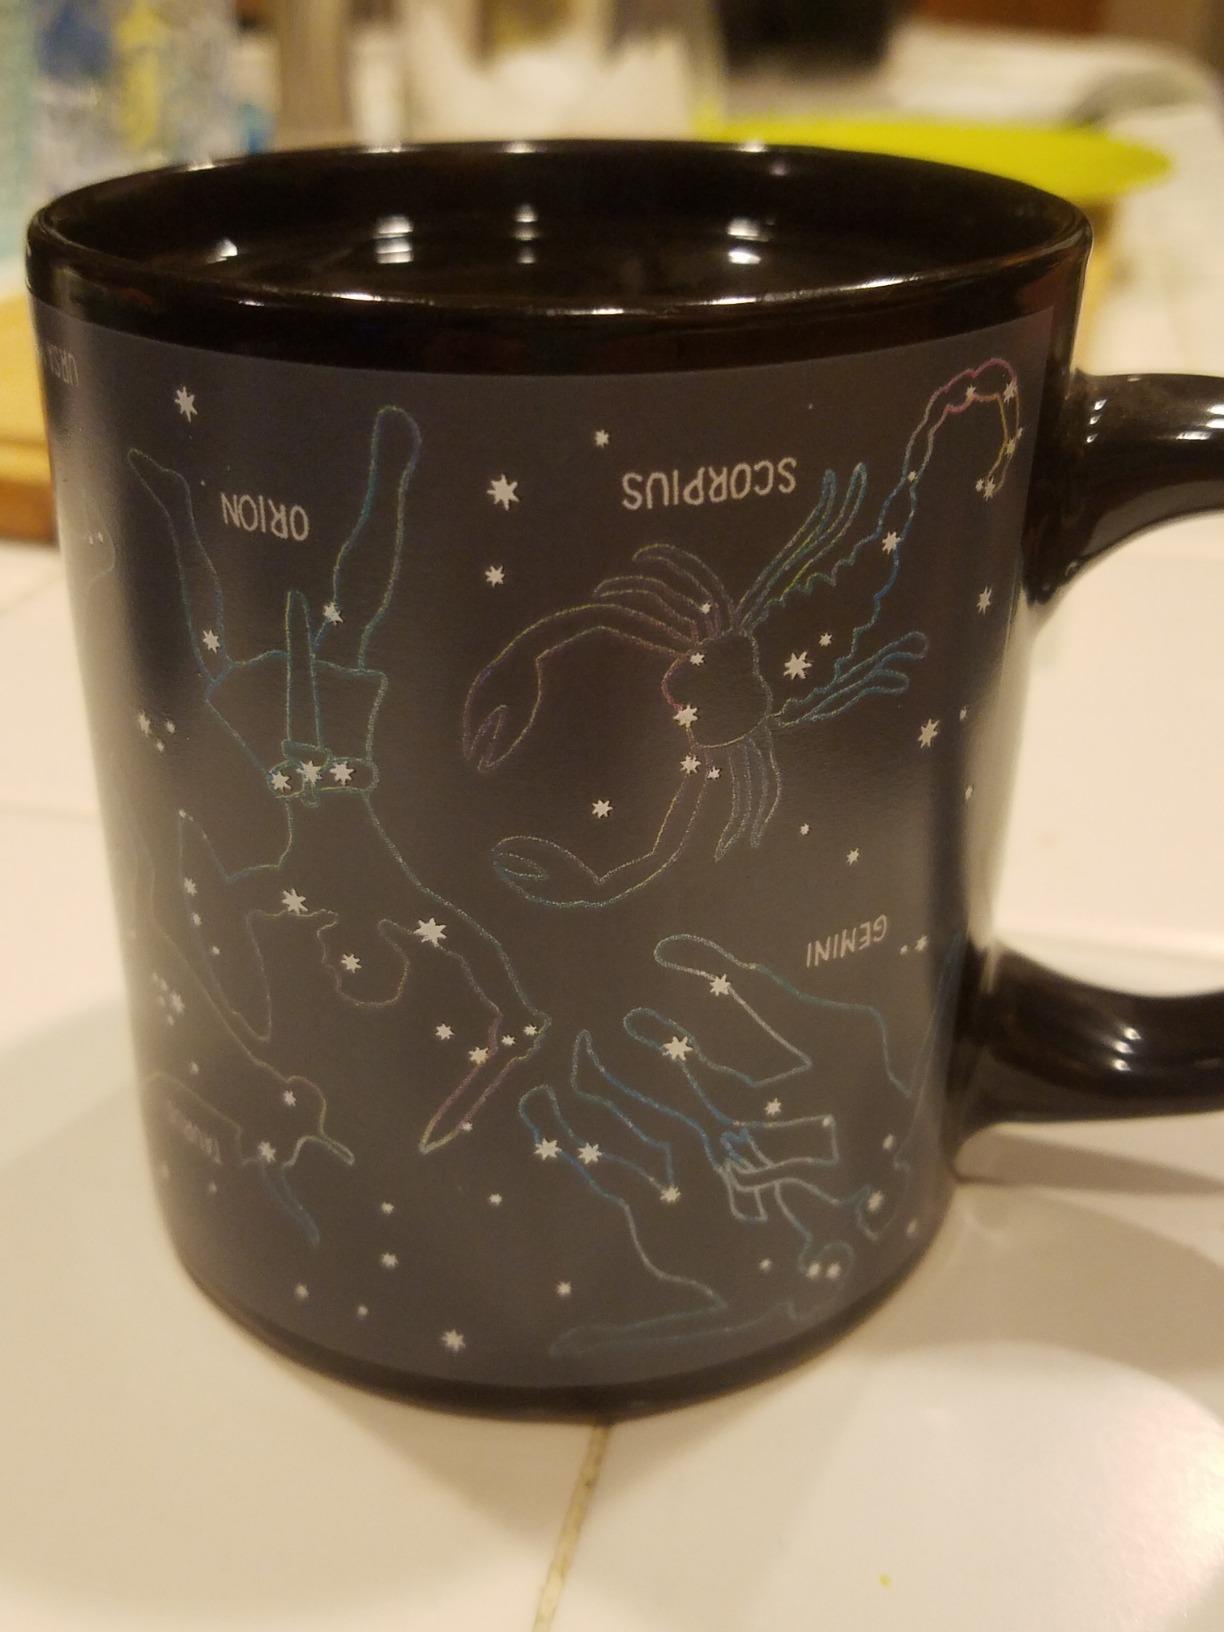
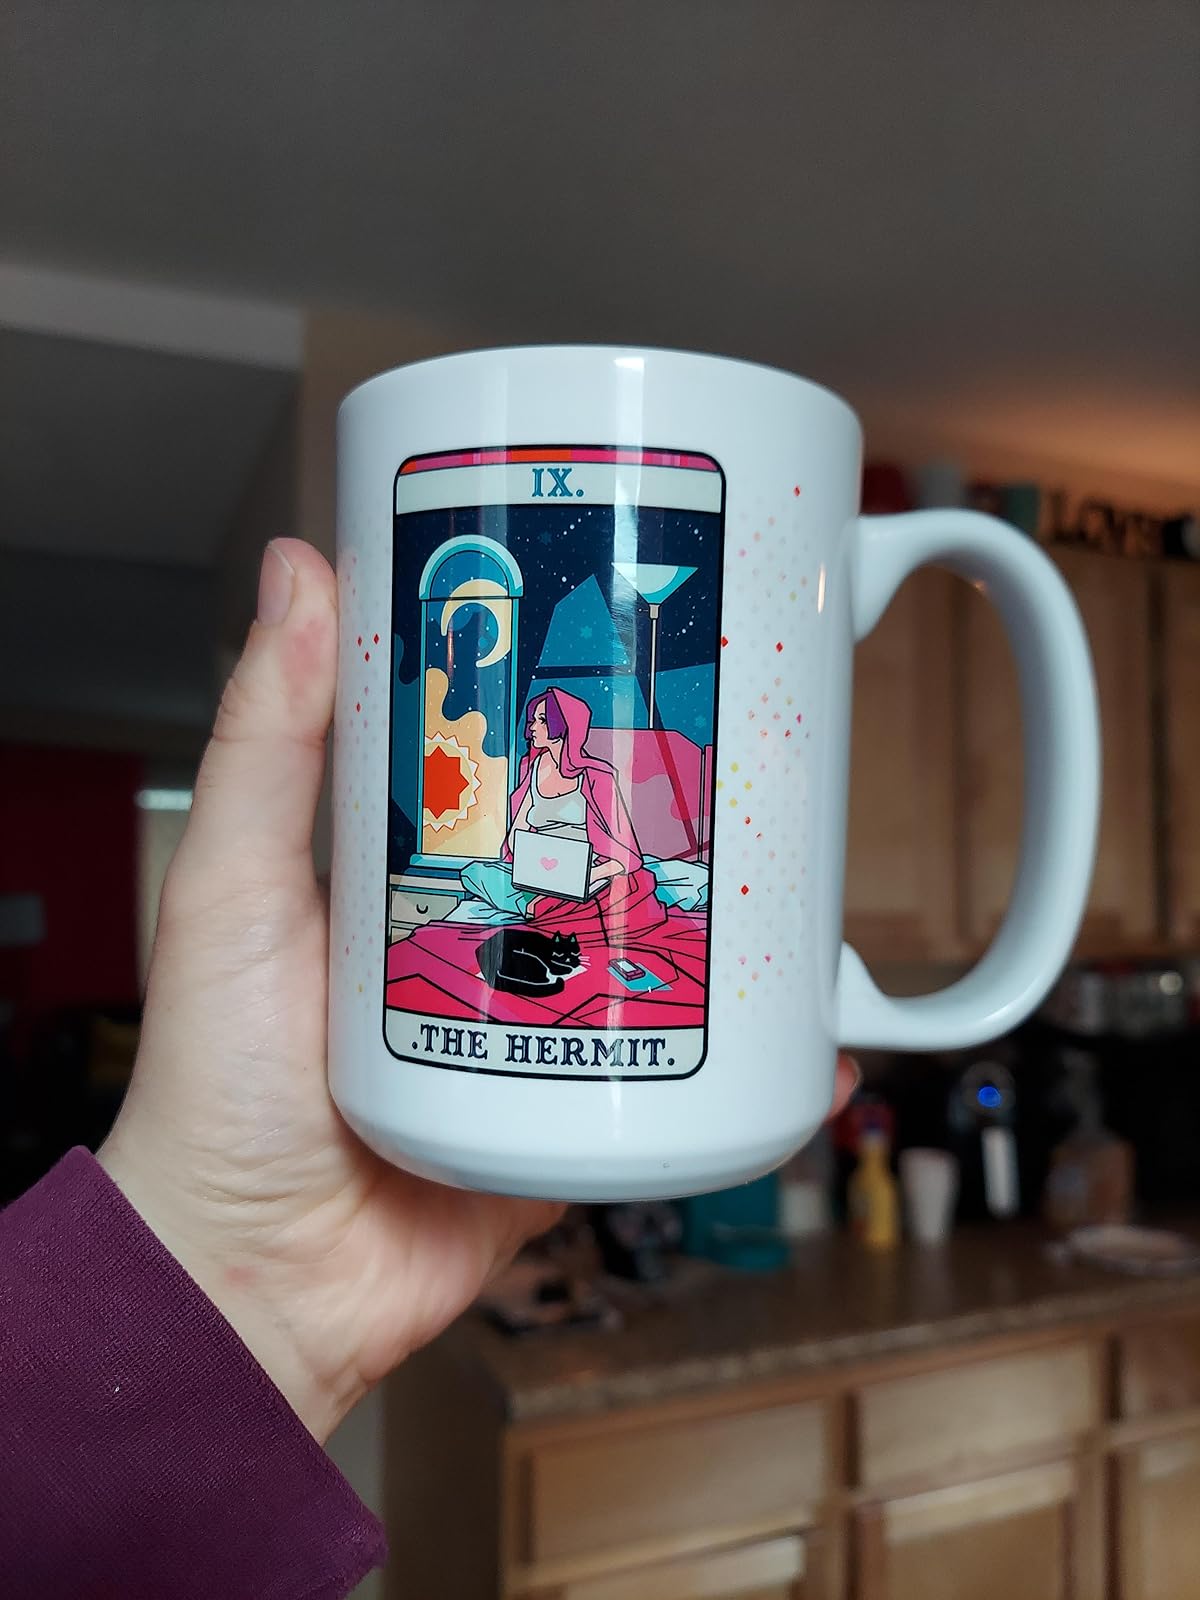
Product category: items_mug
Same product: no